Immaculate Conception Church (New Orleans)

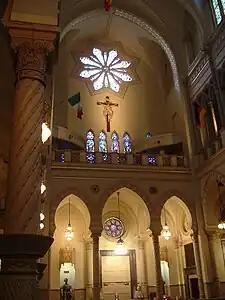
Interior, with stained glass windows

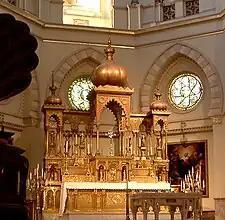
Altar, handmade in Lyons, France

Immaculate Conception church, locally known as Jesuit church, is a Roman Catholic church in the Central Business District of New Orleans, Louisiana. The church is located at 130 Baronne Street, and is part of the local Jesuit community. The present church, completed in 1930, is a near duplicate of an earlier 1850s church on the same site.